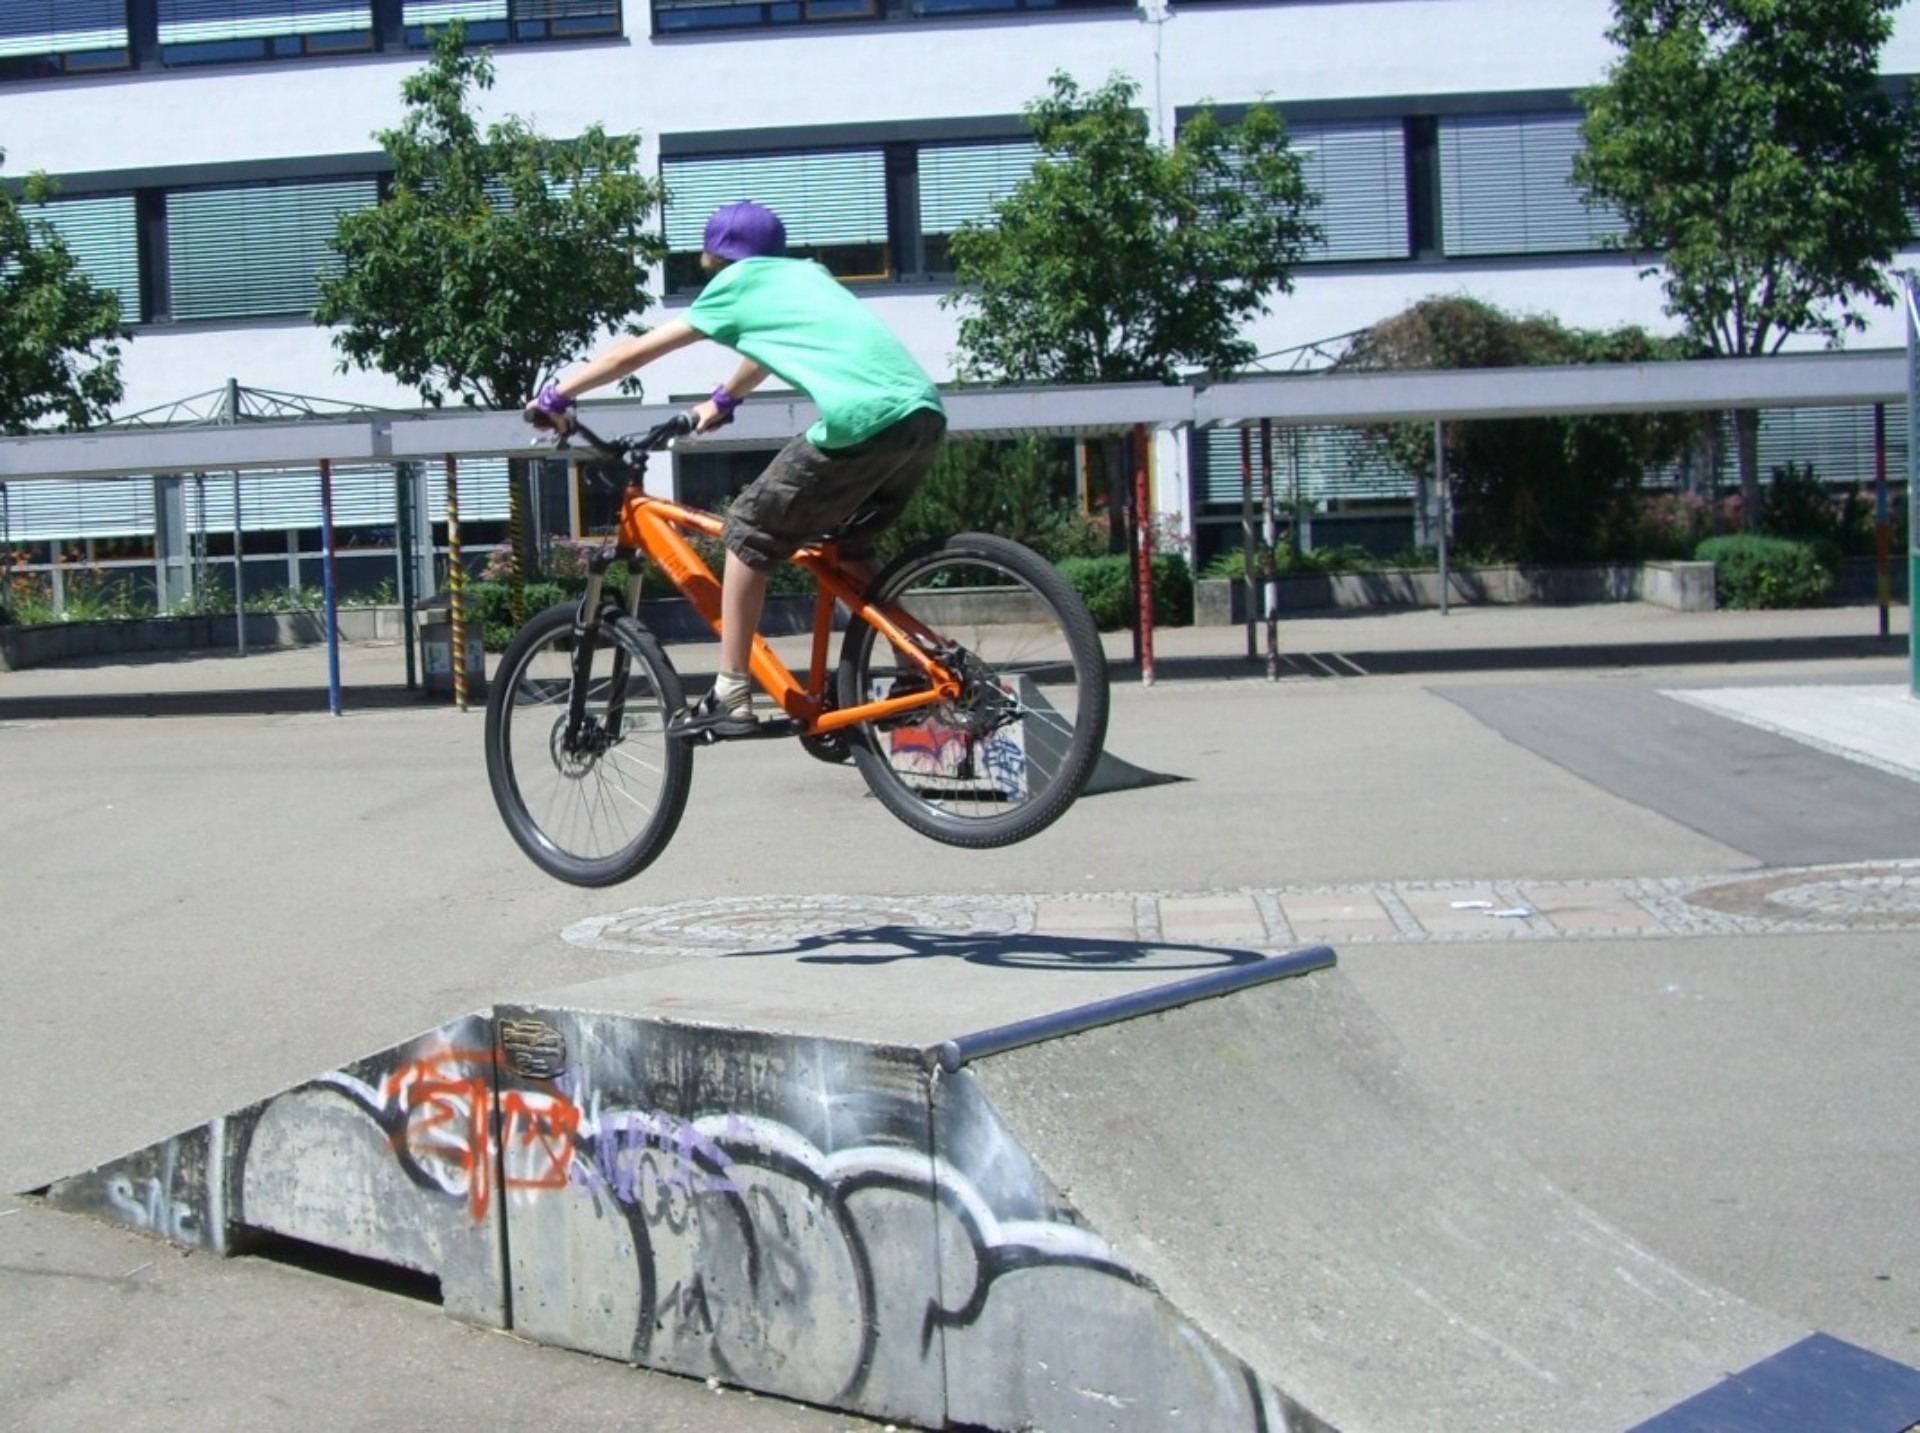
bicycle, jump, vehicle, extreme sport, lane, cycling, sports, ramp, biker, cycle sport, bicycle motocross, bmx bike, freestyle bmx, stunt performer, bmx racing